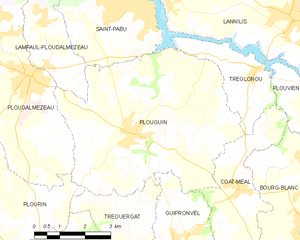
Plouguin [plugɛ̃] est une commune du département du Finistère, dans la région Bretagne, en France.